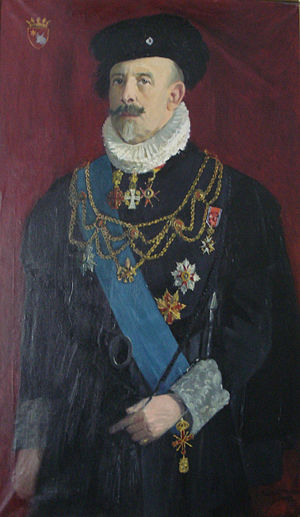
Herresta
Kammerherre Christopher Tostrup Paus købte godset i 1923. Maleriet hænger på Herresta.
Herresta er et gods i Toresunds sogn i Södermanlands län i Sverige, beliggende ved Herrestaviken ved Mariefred. Herrestaviken var tidligere forbundet med Mälaren. Godset omfatter Herresta säteri og ejes i dag af medlemmer av den norske slægt Paus.